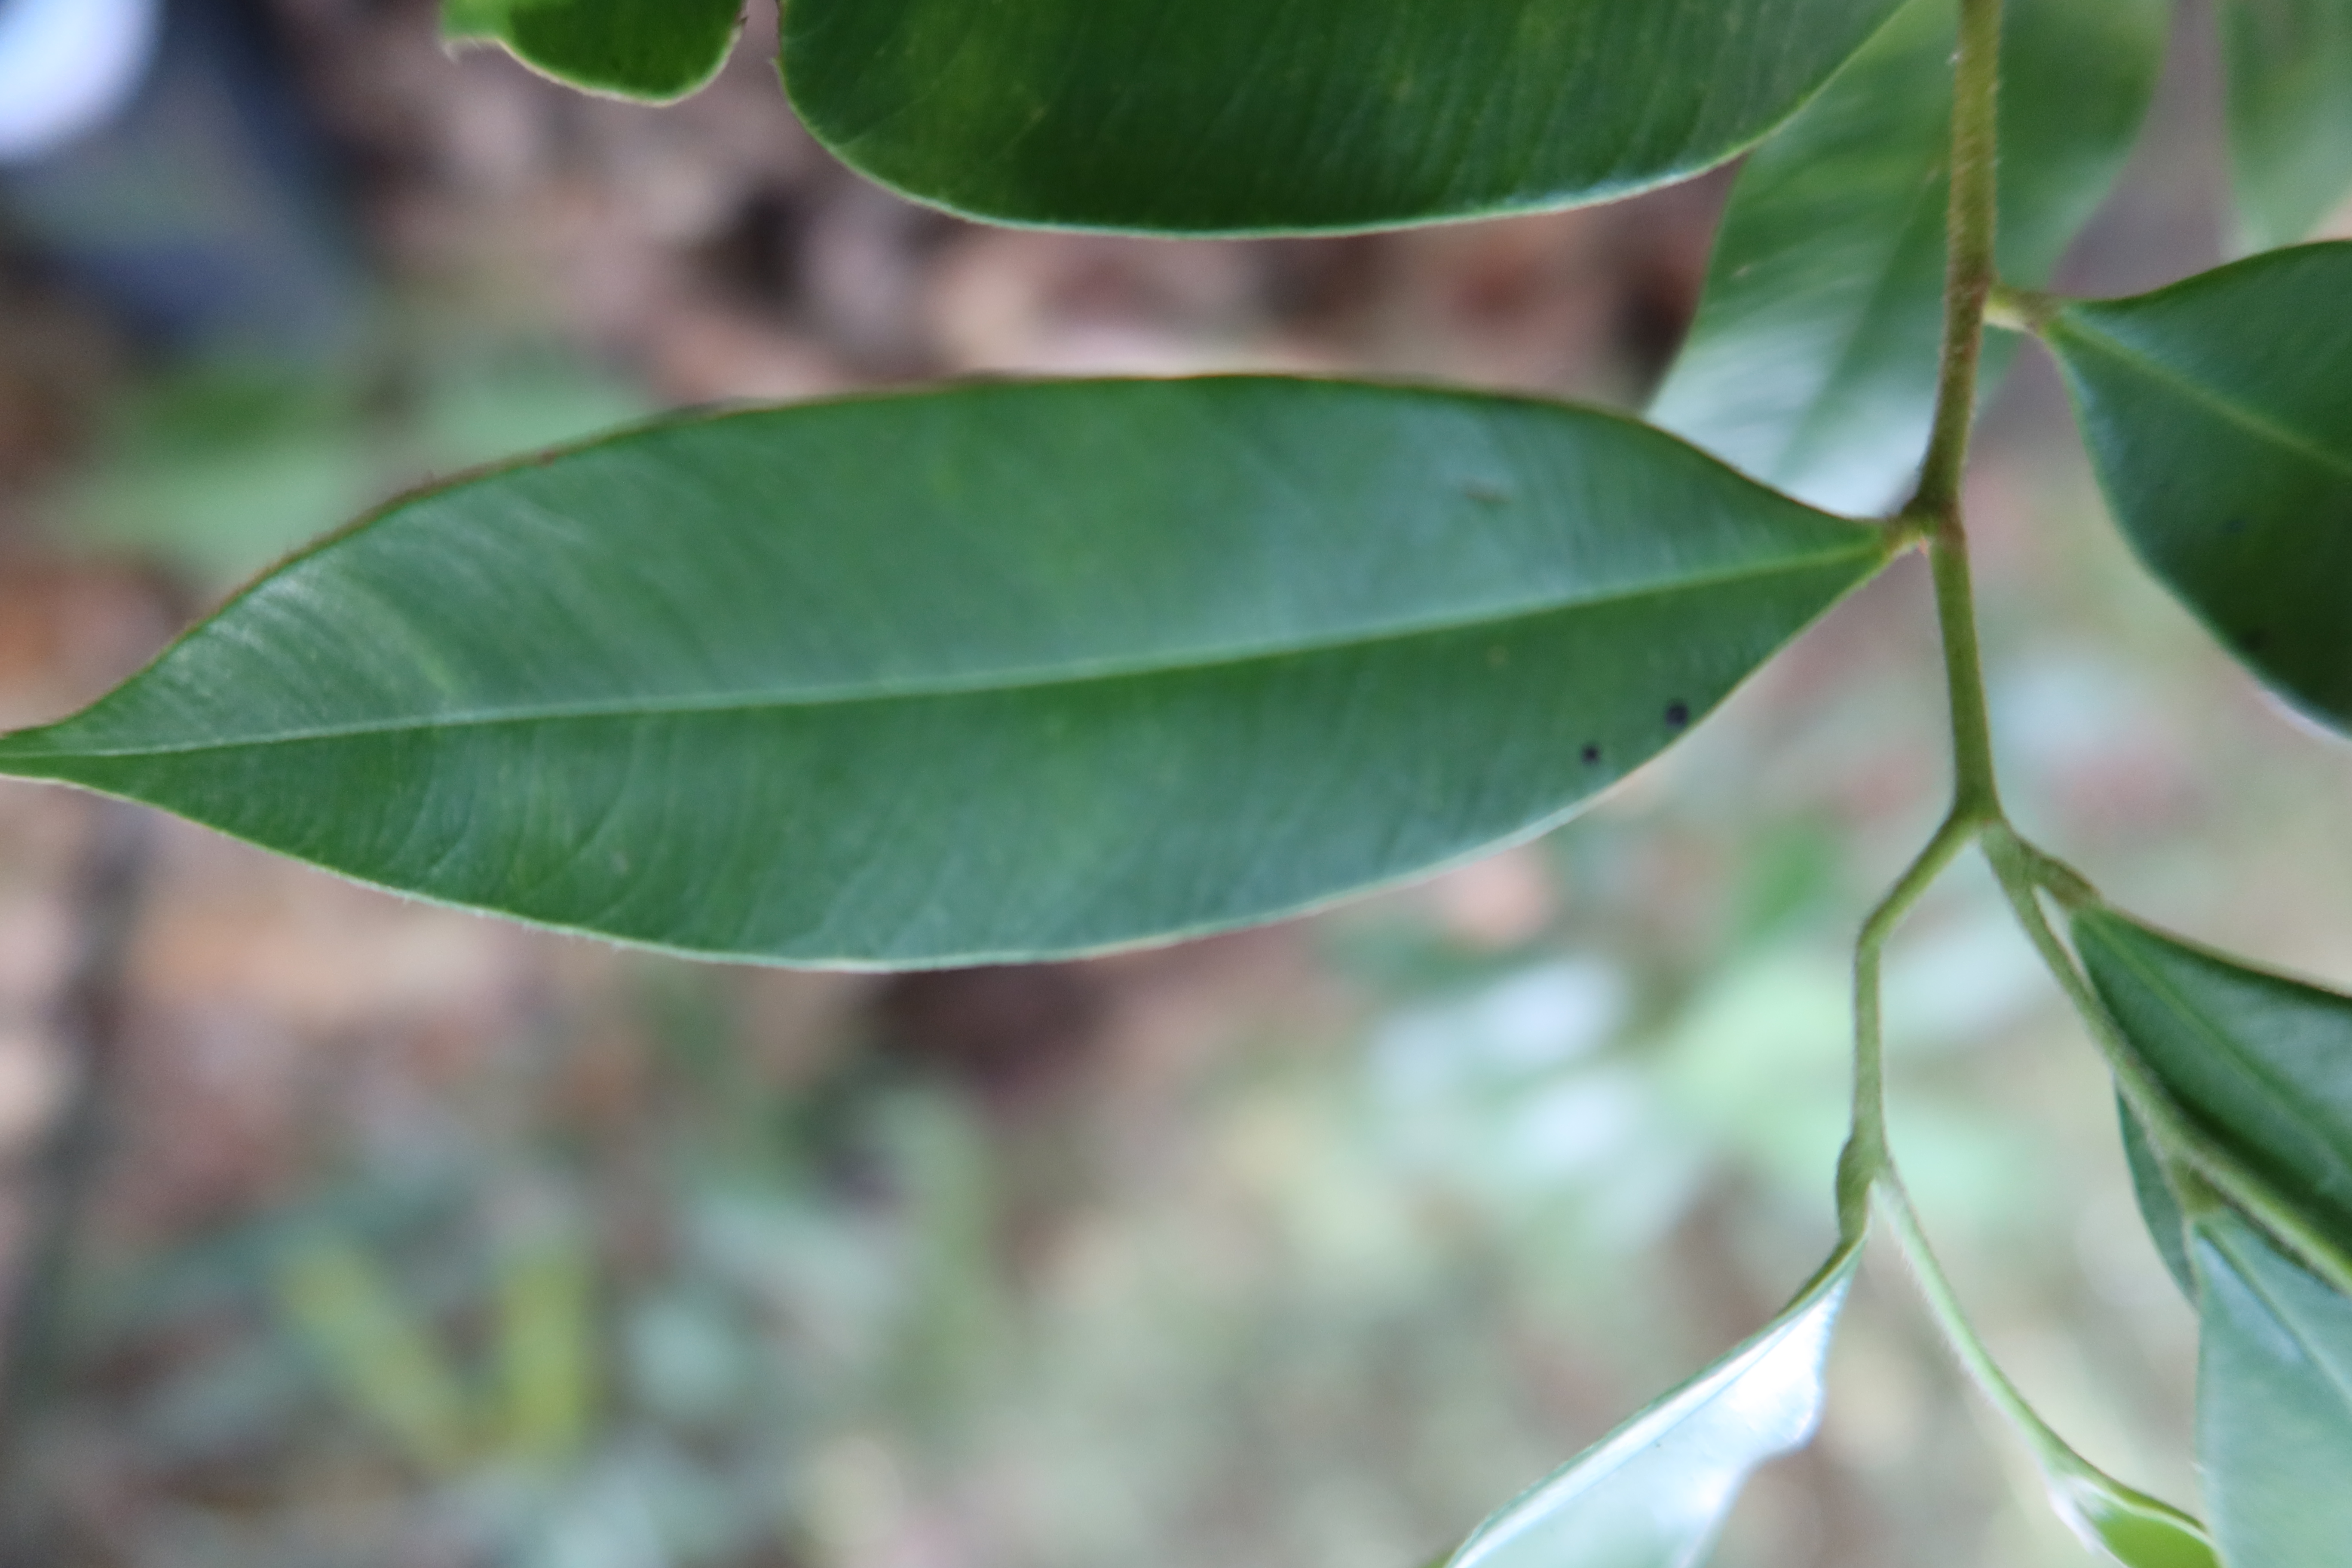
Label: Black spots